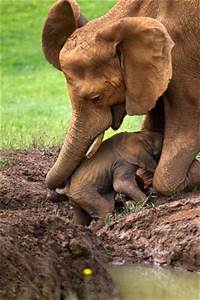
Label: elephant